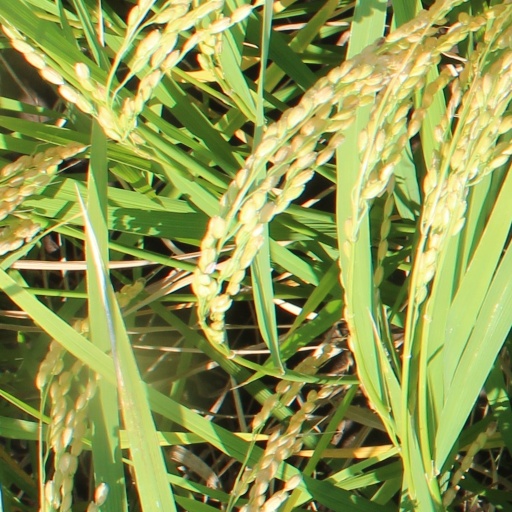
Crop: rice